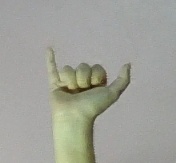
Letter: ya